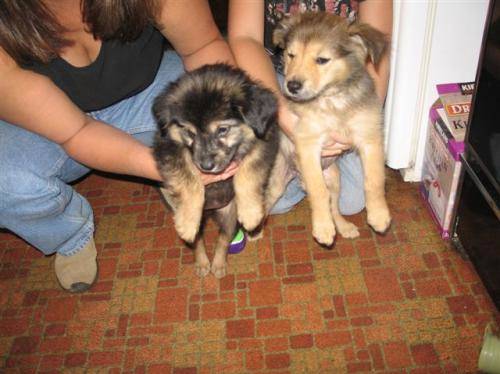
Label: dog